Jherek Bischoff

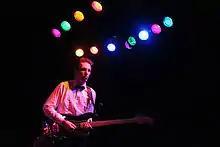
Bischoff performs with Amanda Palmer and the Grand Theft Orchestra at the Roxy Theater in West Hollywood, California.

Jherek Bischoff (born September 11, 1979) is an American composer, arranger, producer, and multi-instrumental performer based in Los Angeles. His credits include over seventy albums and compositions for orchestra, opera, film, theater, and ballet. Utilizing orchestral, electronic and rock instrumentation, Bischoff blends contemporary classical, ambient and experimental rock music.